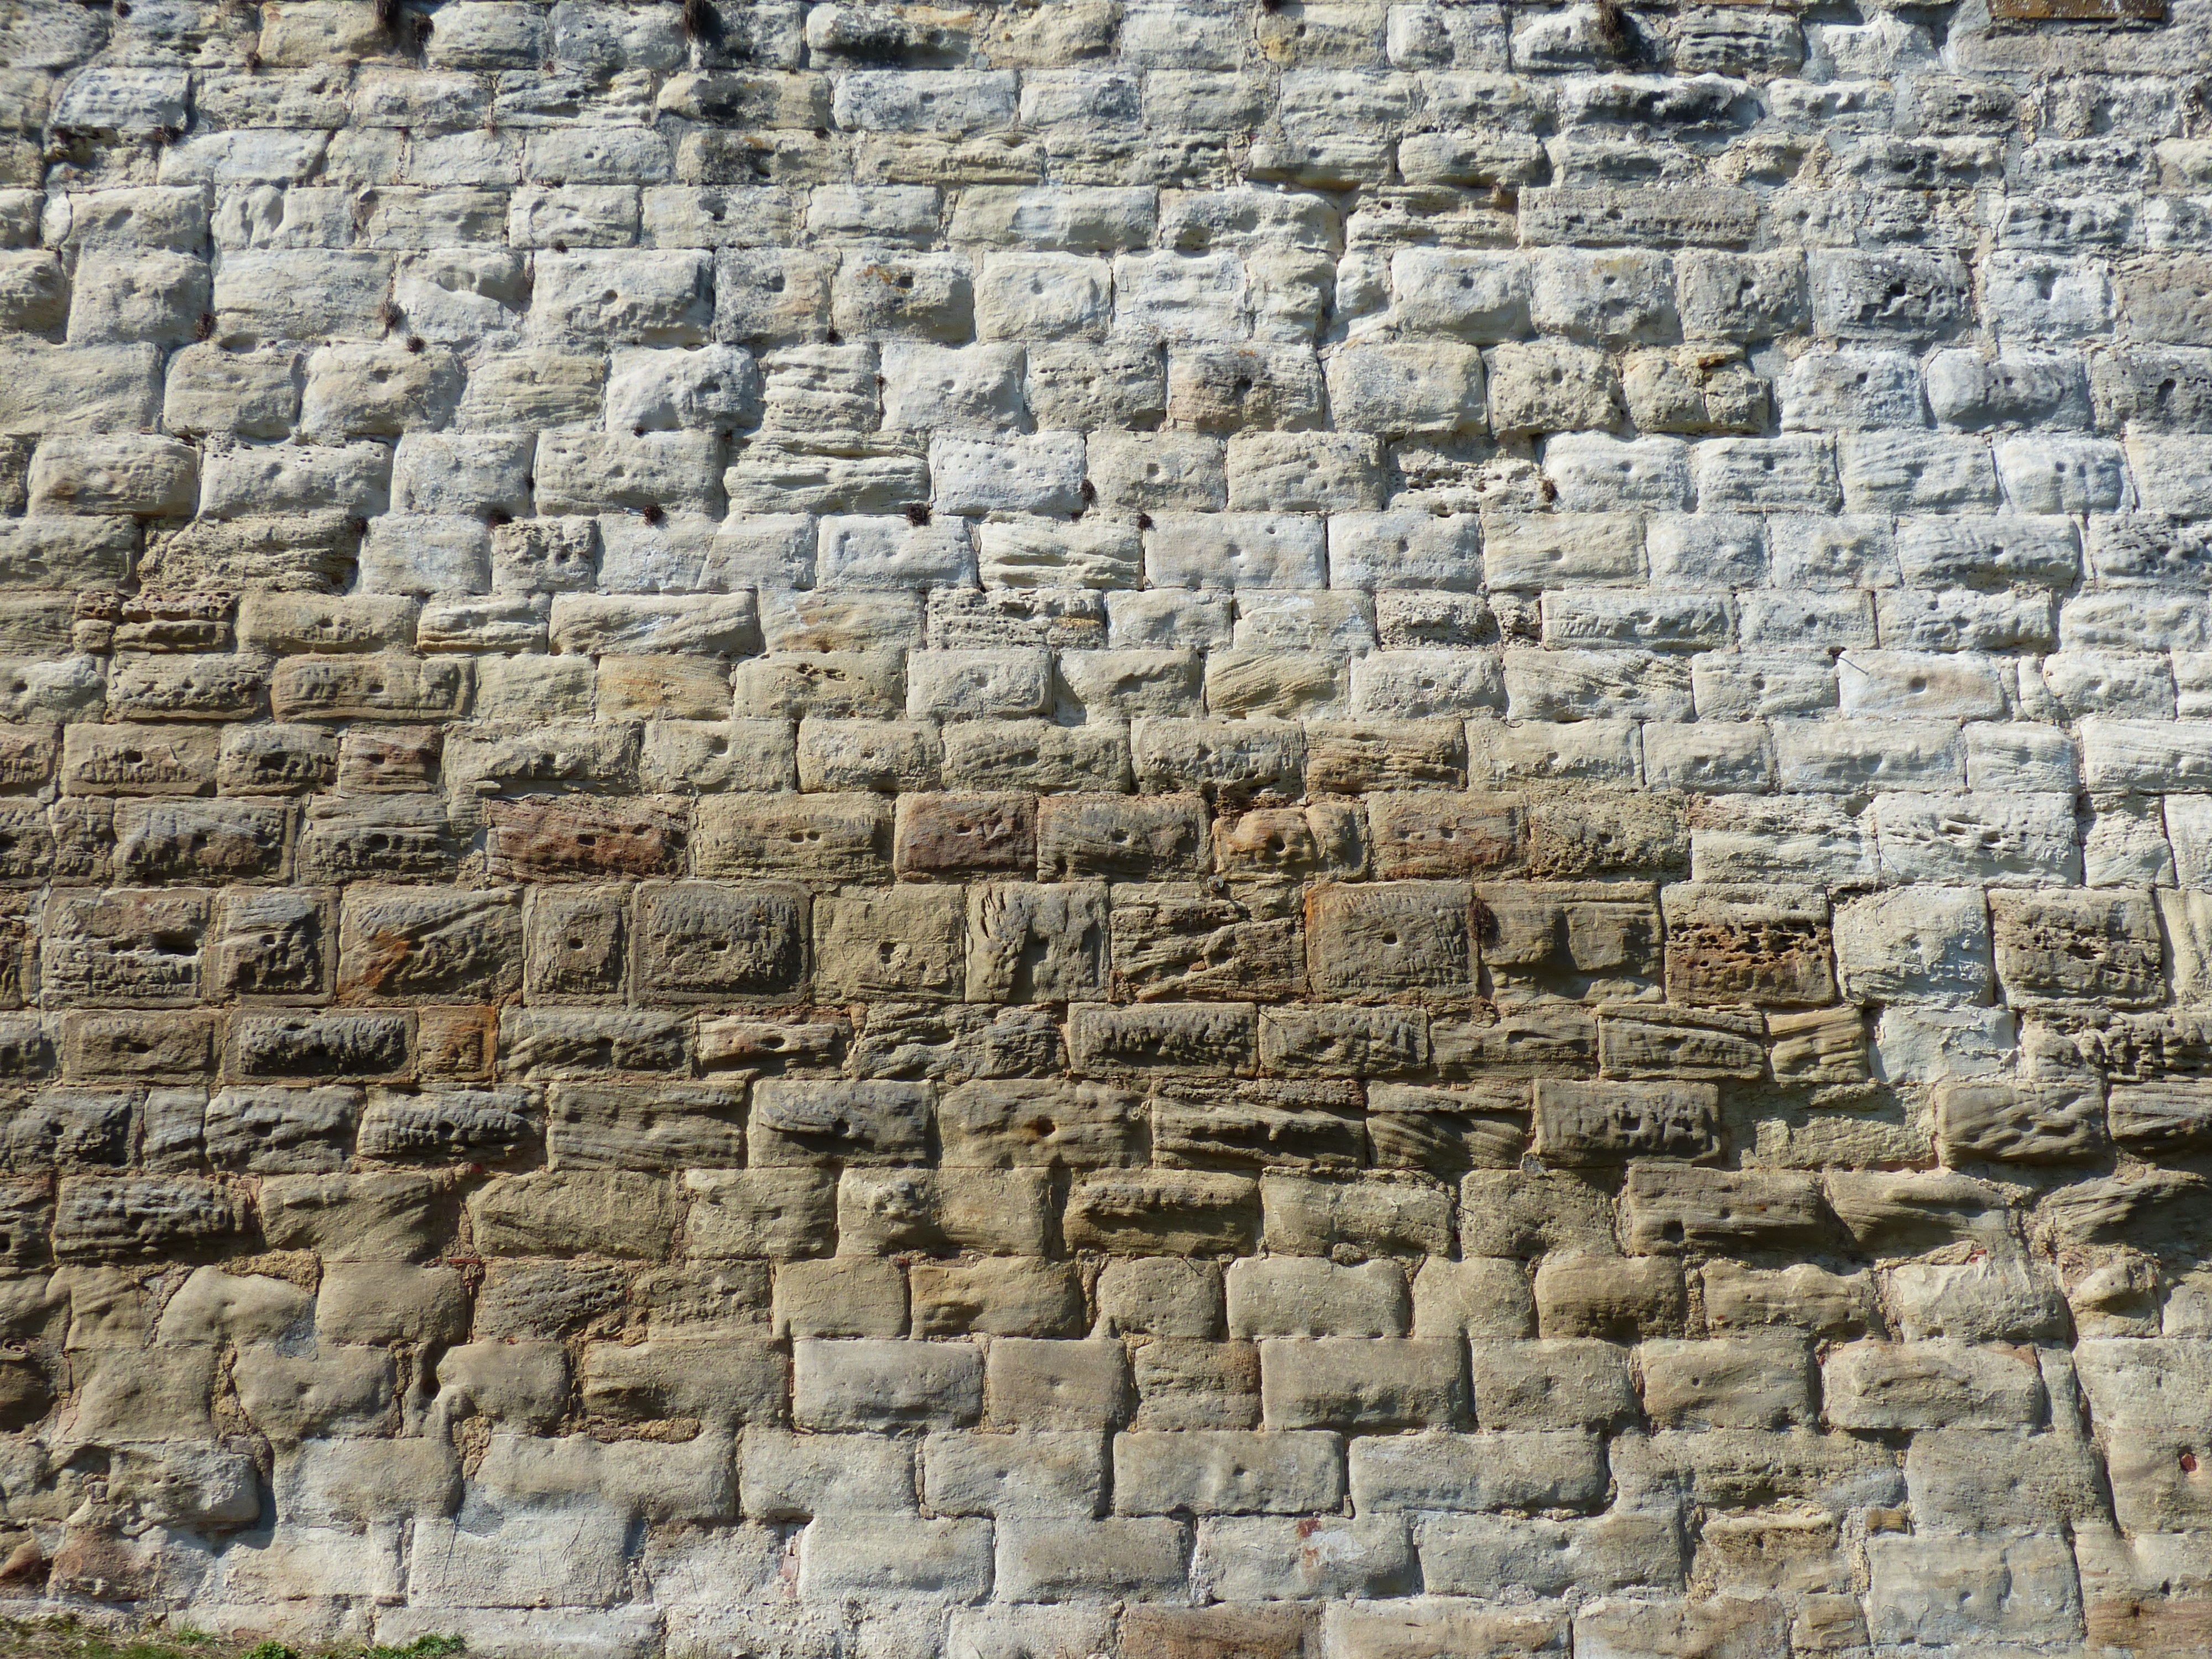
rock, building, cobblestone, wall, stone wall, brick, material, stones, ruins, brickwork, of course, natural stone, bricked, rau, sand stone, flooring, archaeological site, ancient history, maya civilization